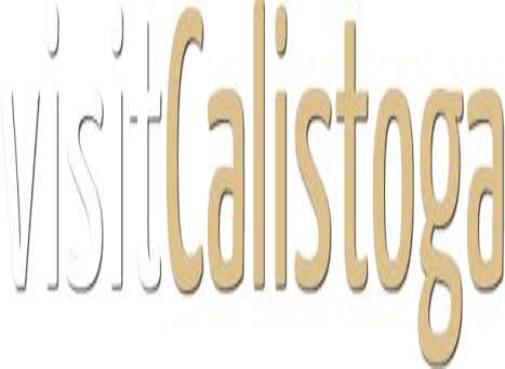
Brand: Calistoga
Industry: Food